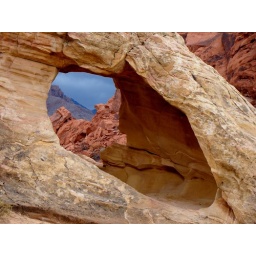
The beautiful and colorful rock formation in Valley of Fire State Park, NV